New People (political party)

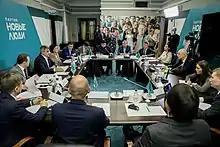
Party faction in the 8th State Duma during meeting with finance minister Anton Siluanov

On 1 March 2020, the constituent congress of New People was held. 55 party regional branches were created. Official party registration was received from the Russian Ministry of Justice at the end of March.